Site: brandenburg
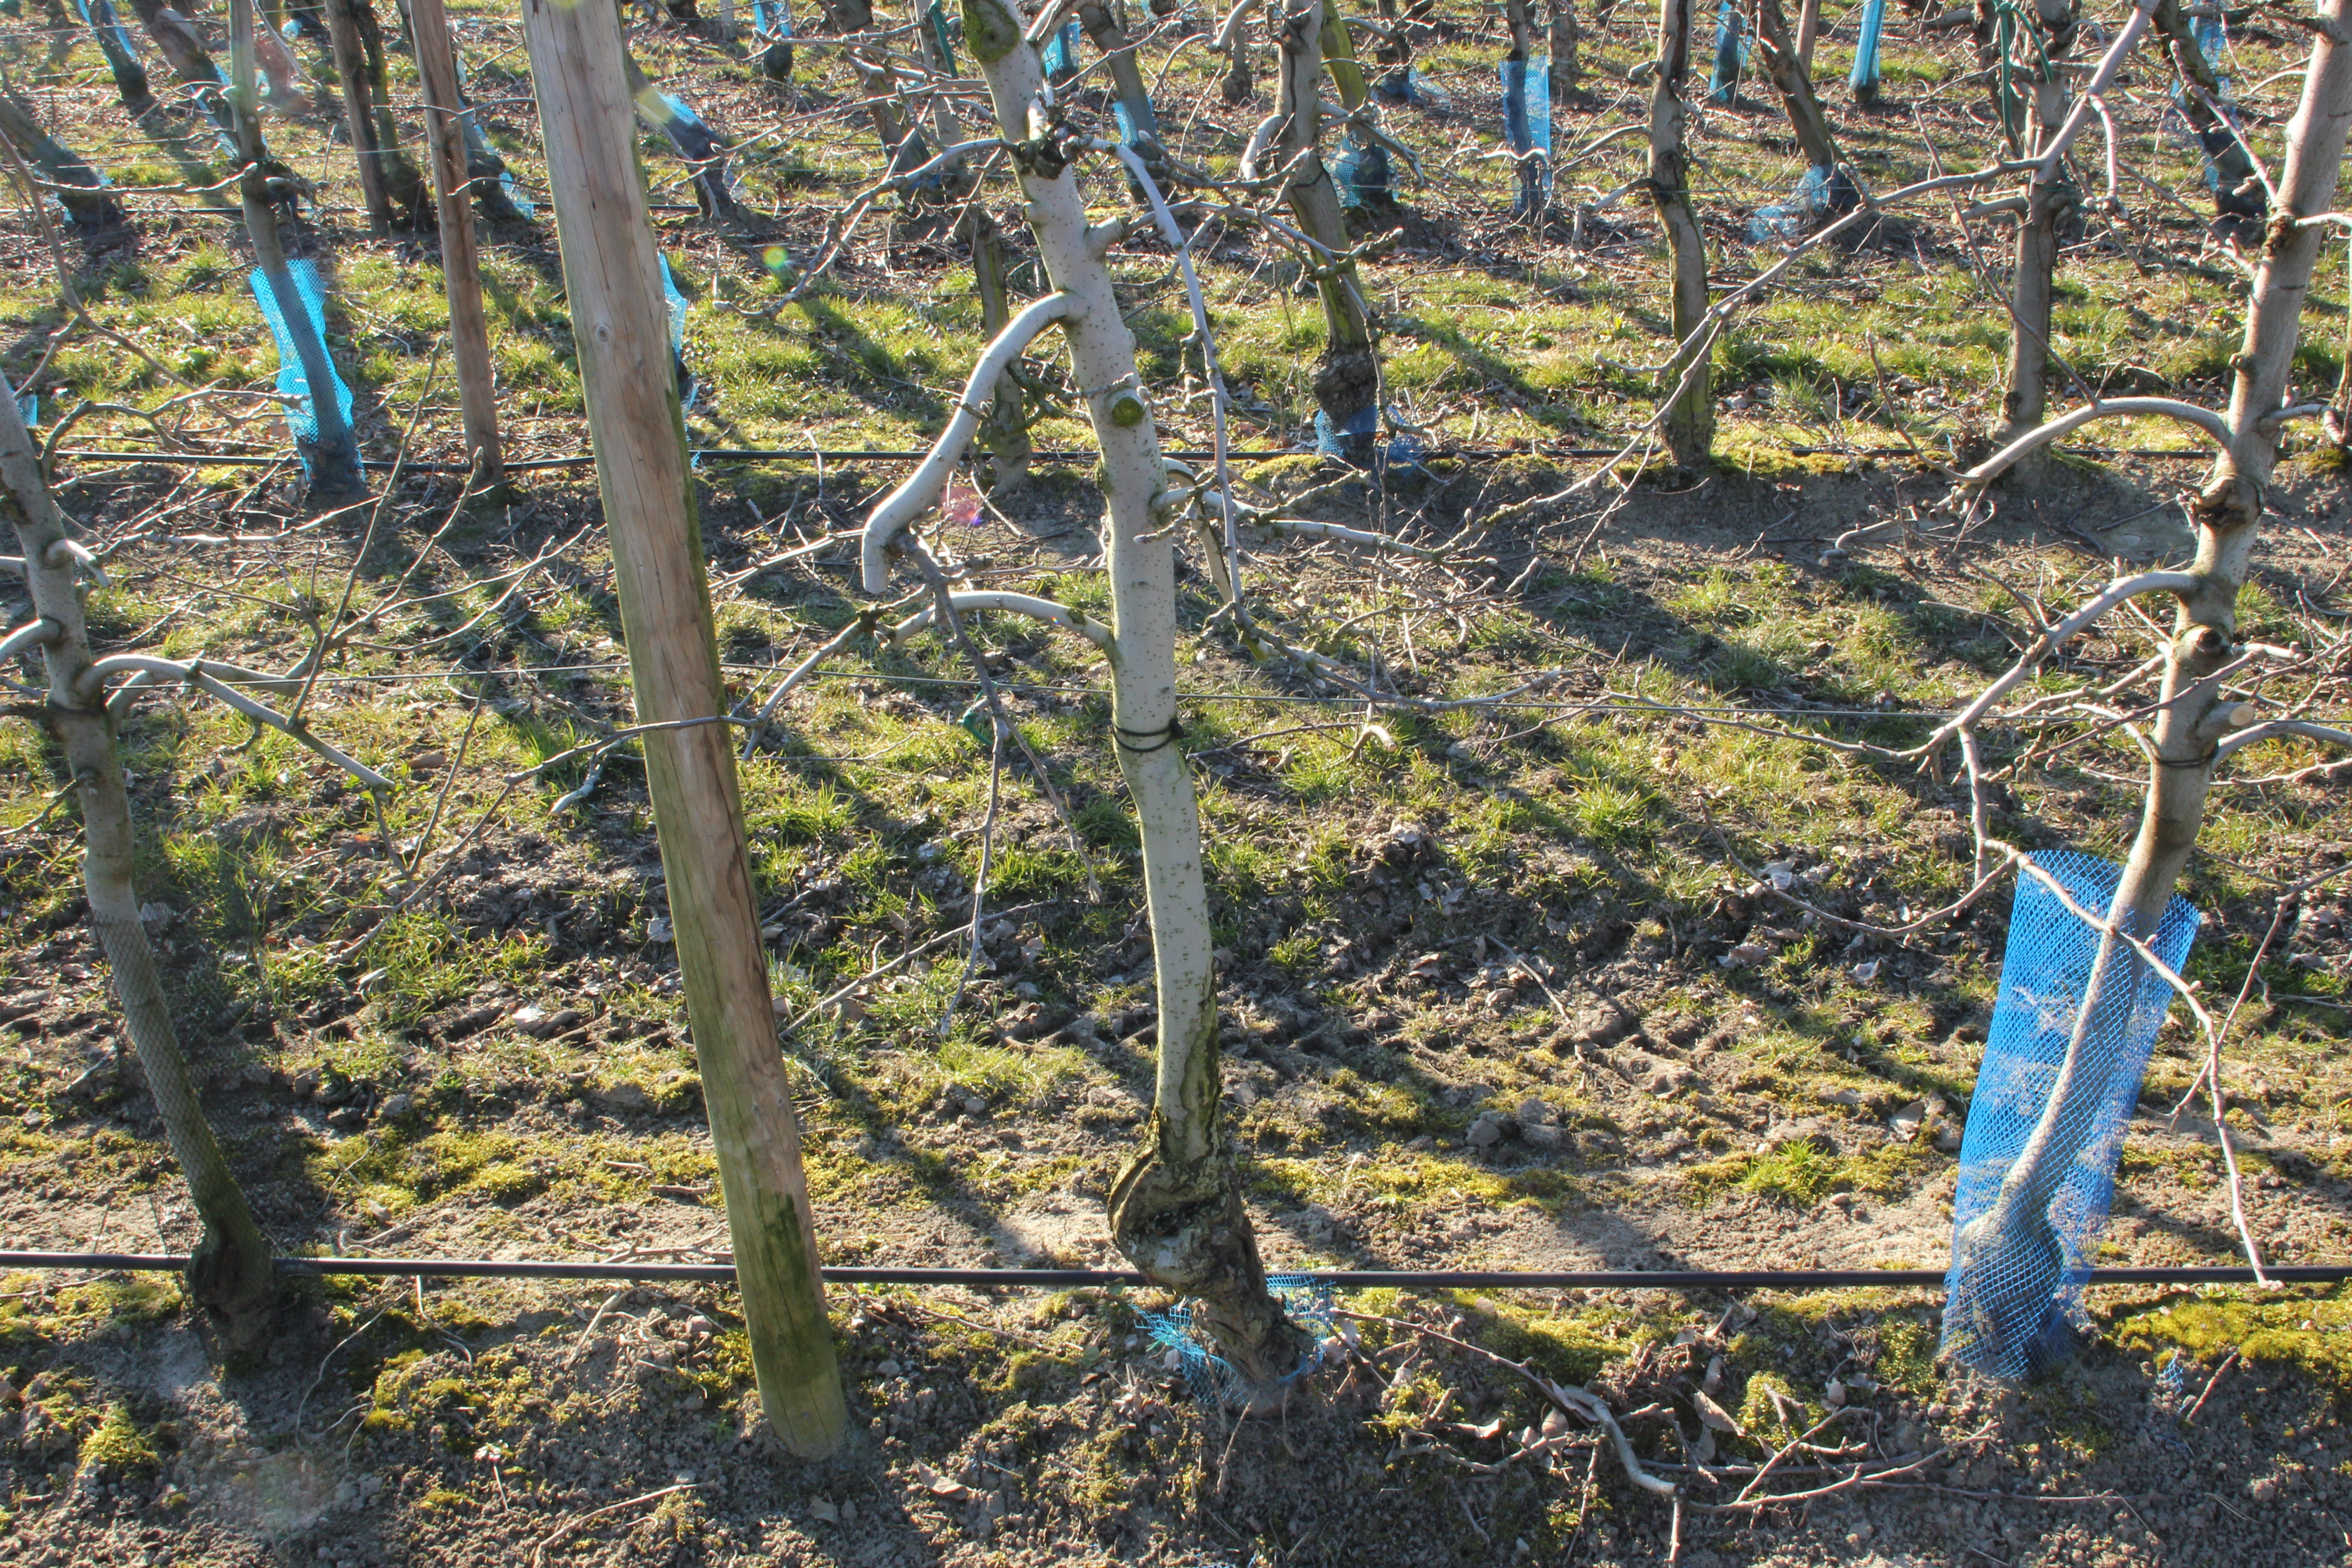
Growth stage (BBCH 03): Bud development